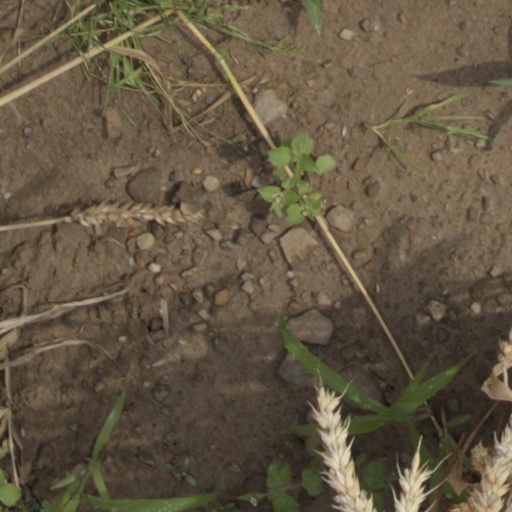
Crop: wheat